Identity Card (2010 film)

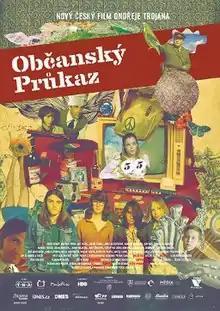

Identity Card is a 2010 Czech comedy film by Ondřej Trojan based on a story by Petr Šabach. The film premiered on 21 October 2010.